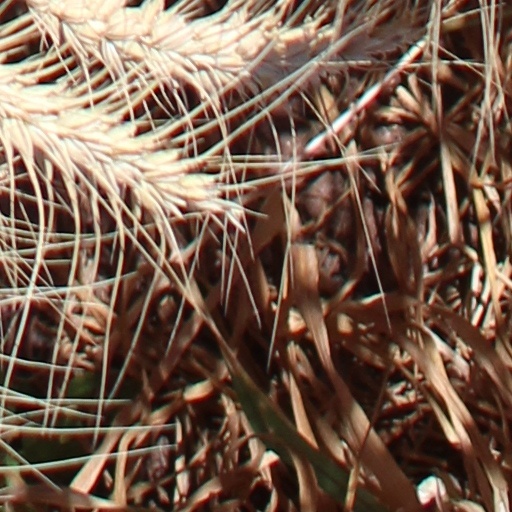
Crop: wheat